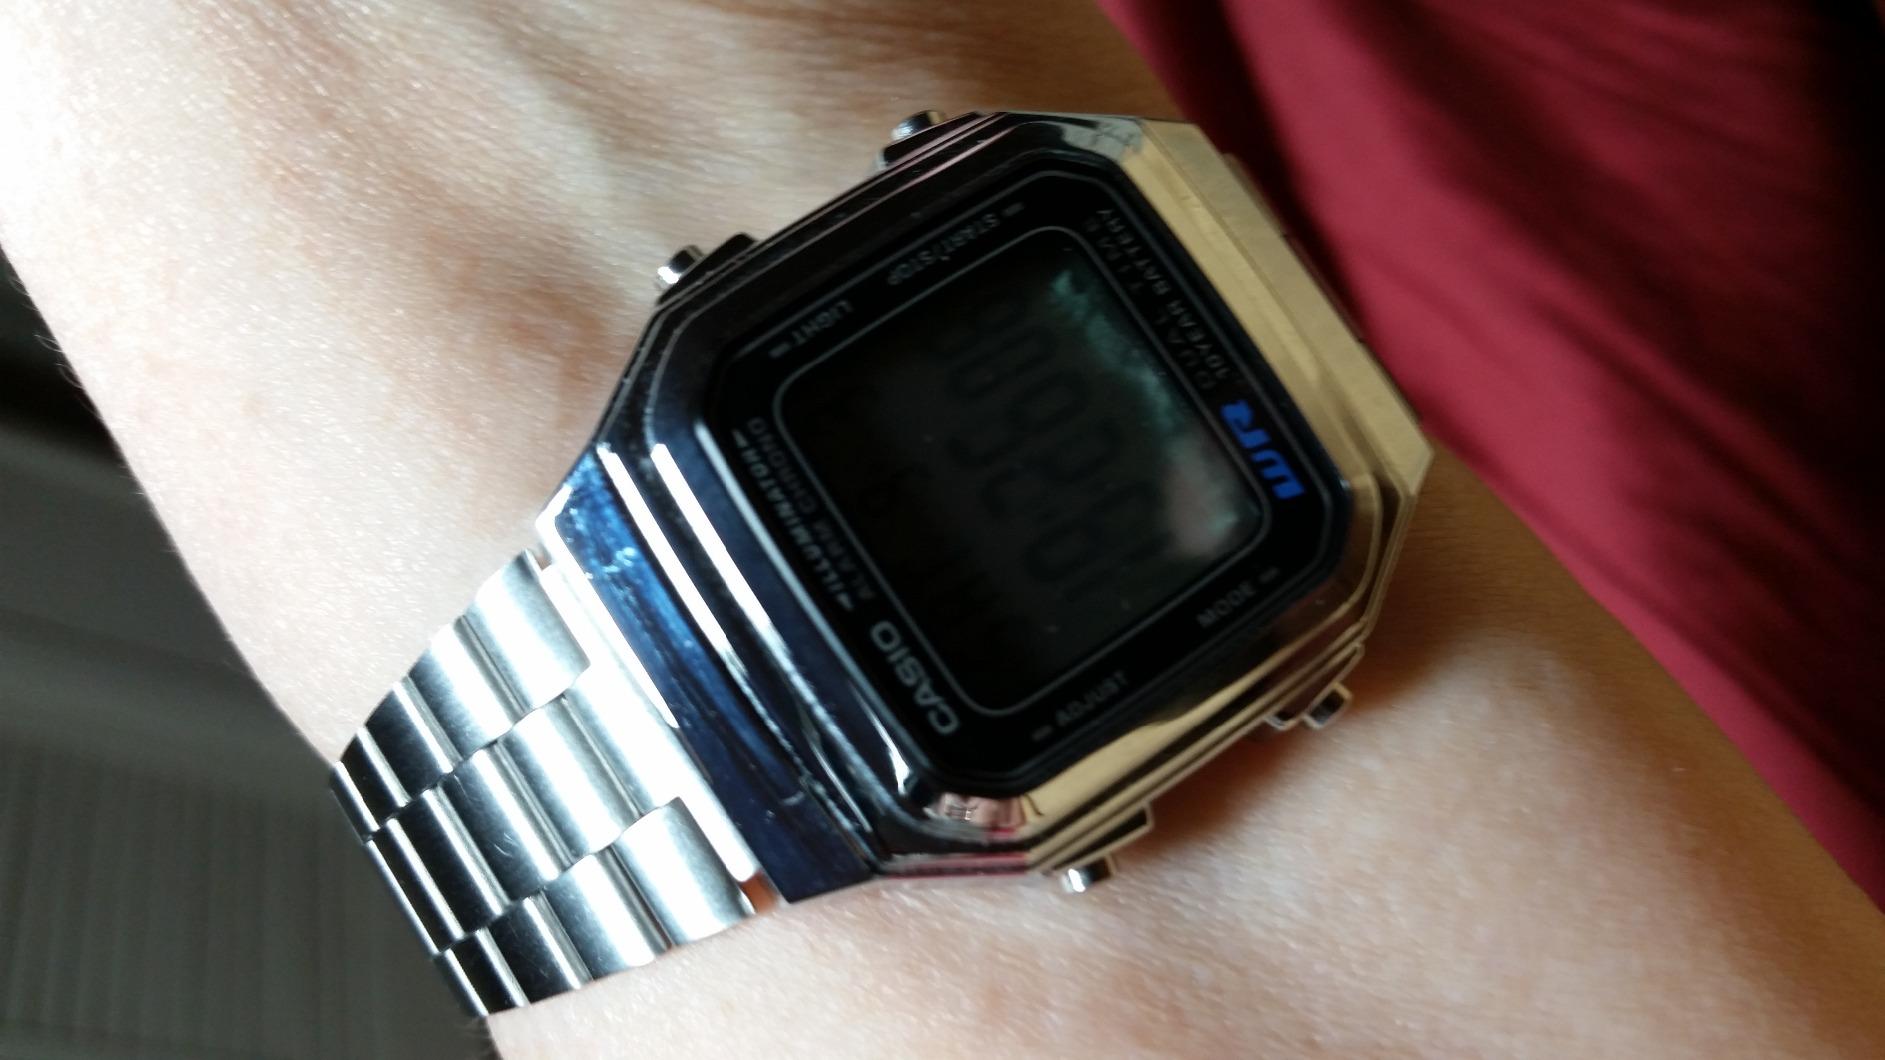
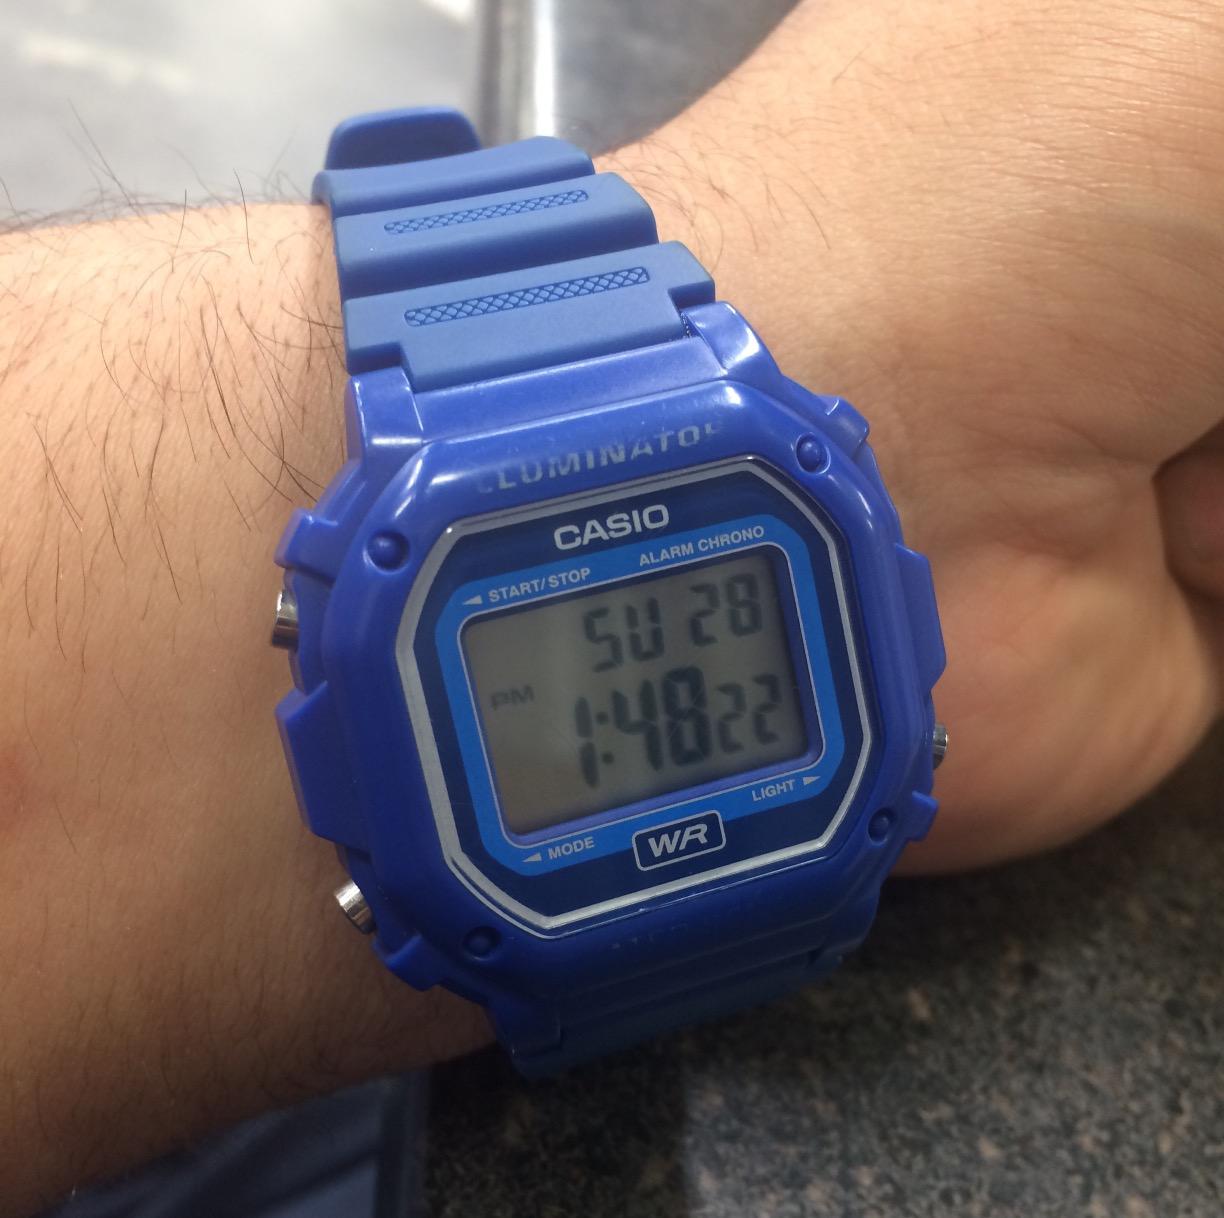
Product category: accessories_watch
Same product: no